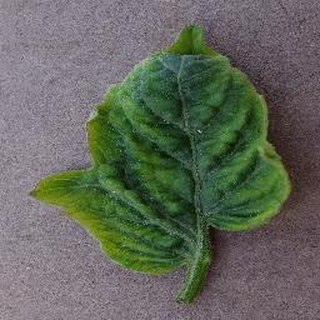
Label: tomato_yellow_leaf_curl_virus